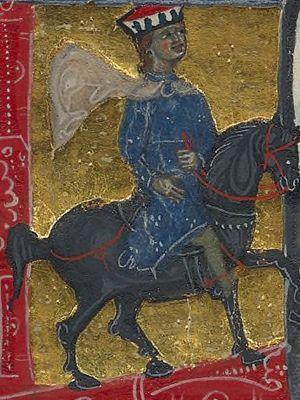
Les Blacas sont une maison française, très ancienne, qui tire son nom du château d'Aups.